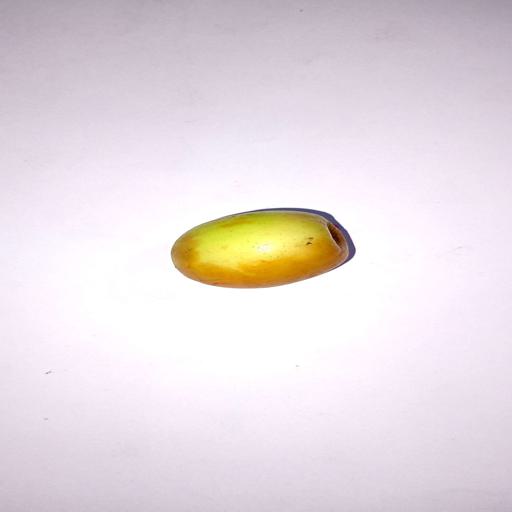
Label: healthy